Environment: real
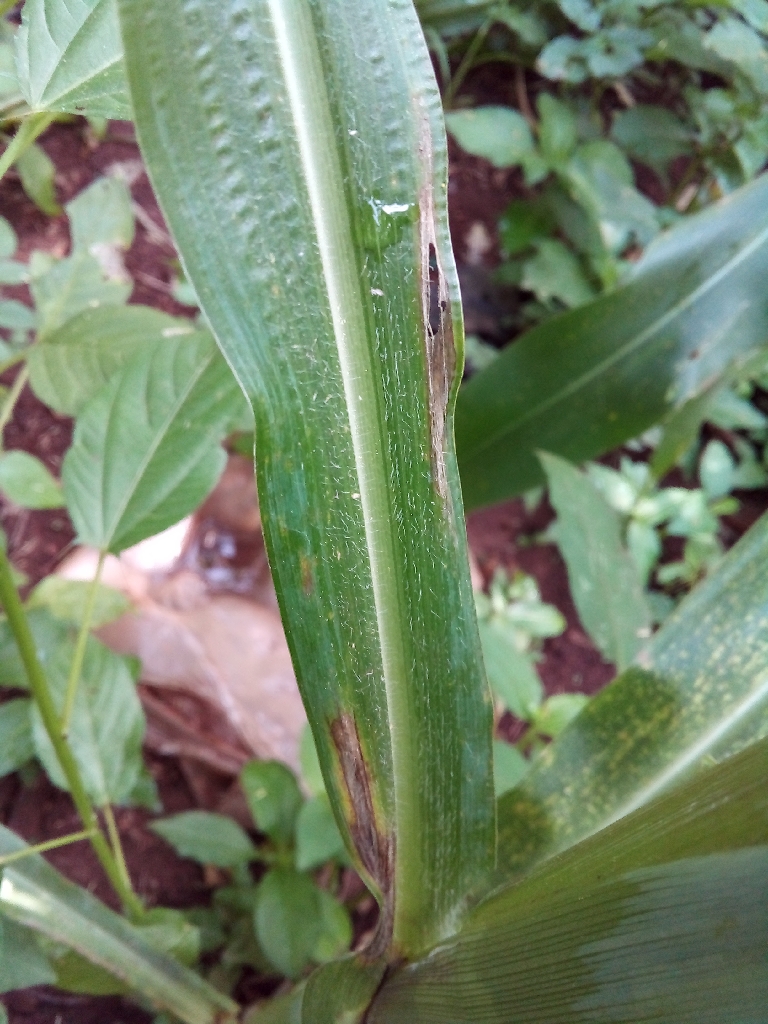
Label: northern_corn_leaf_blight